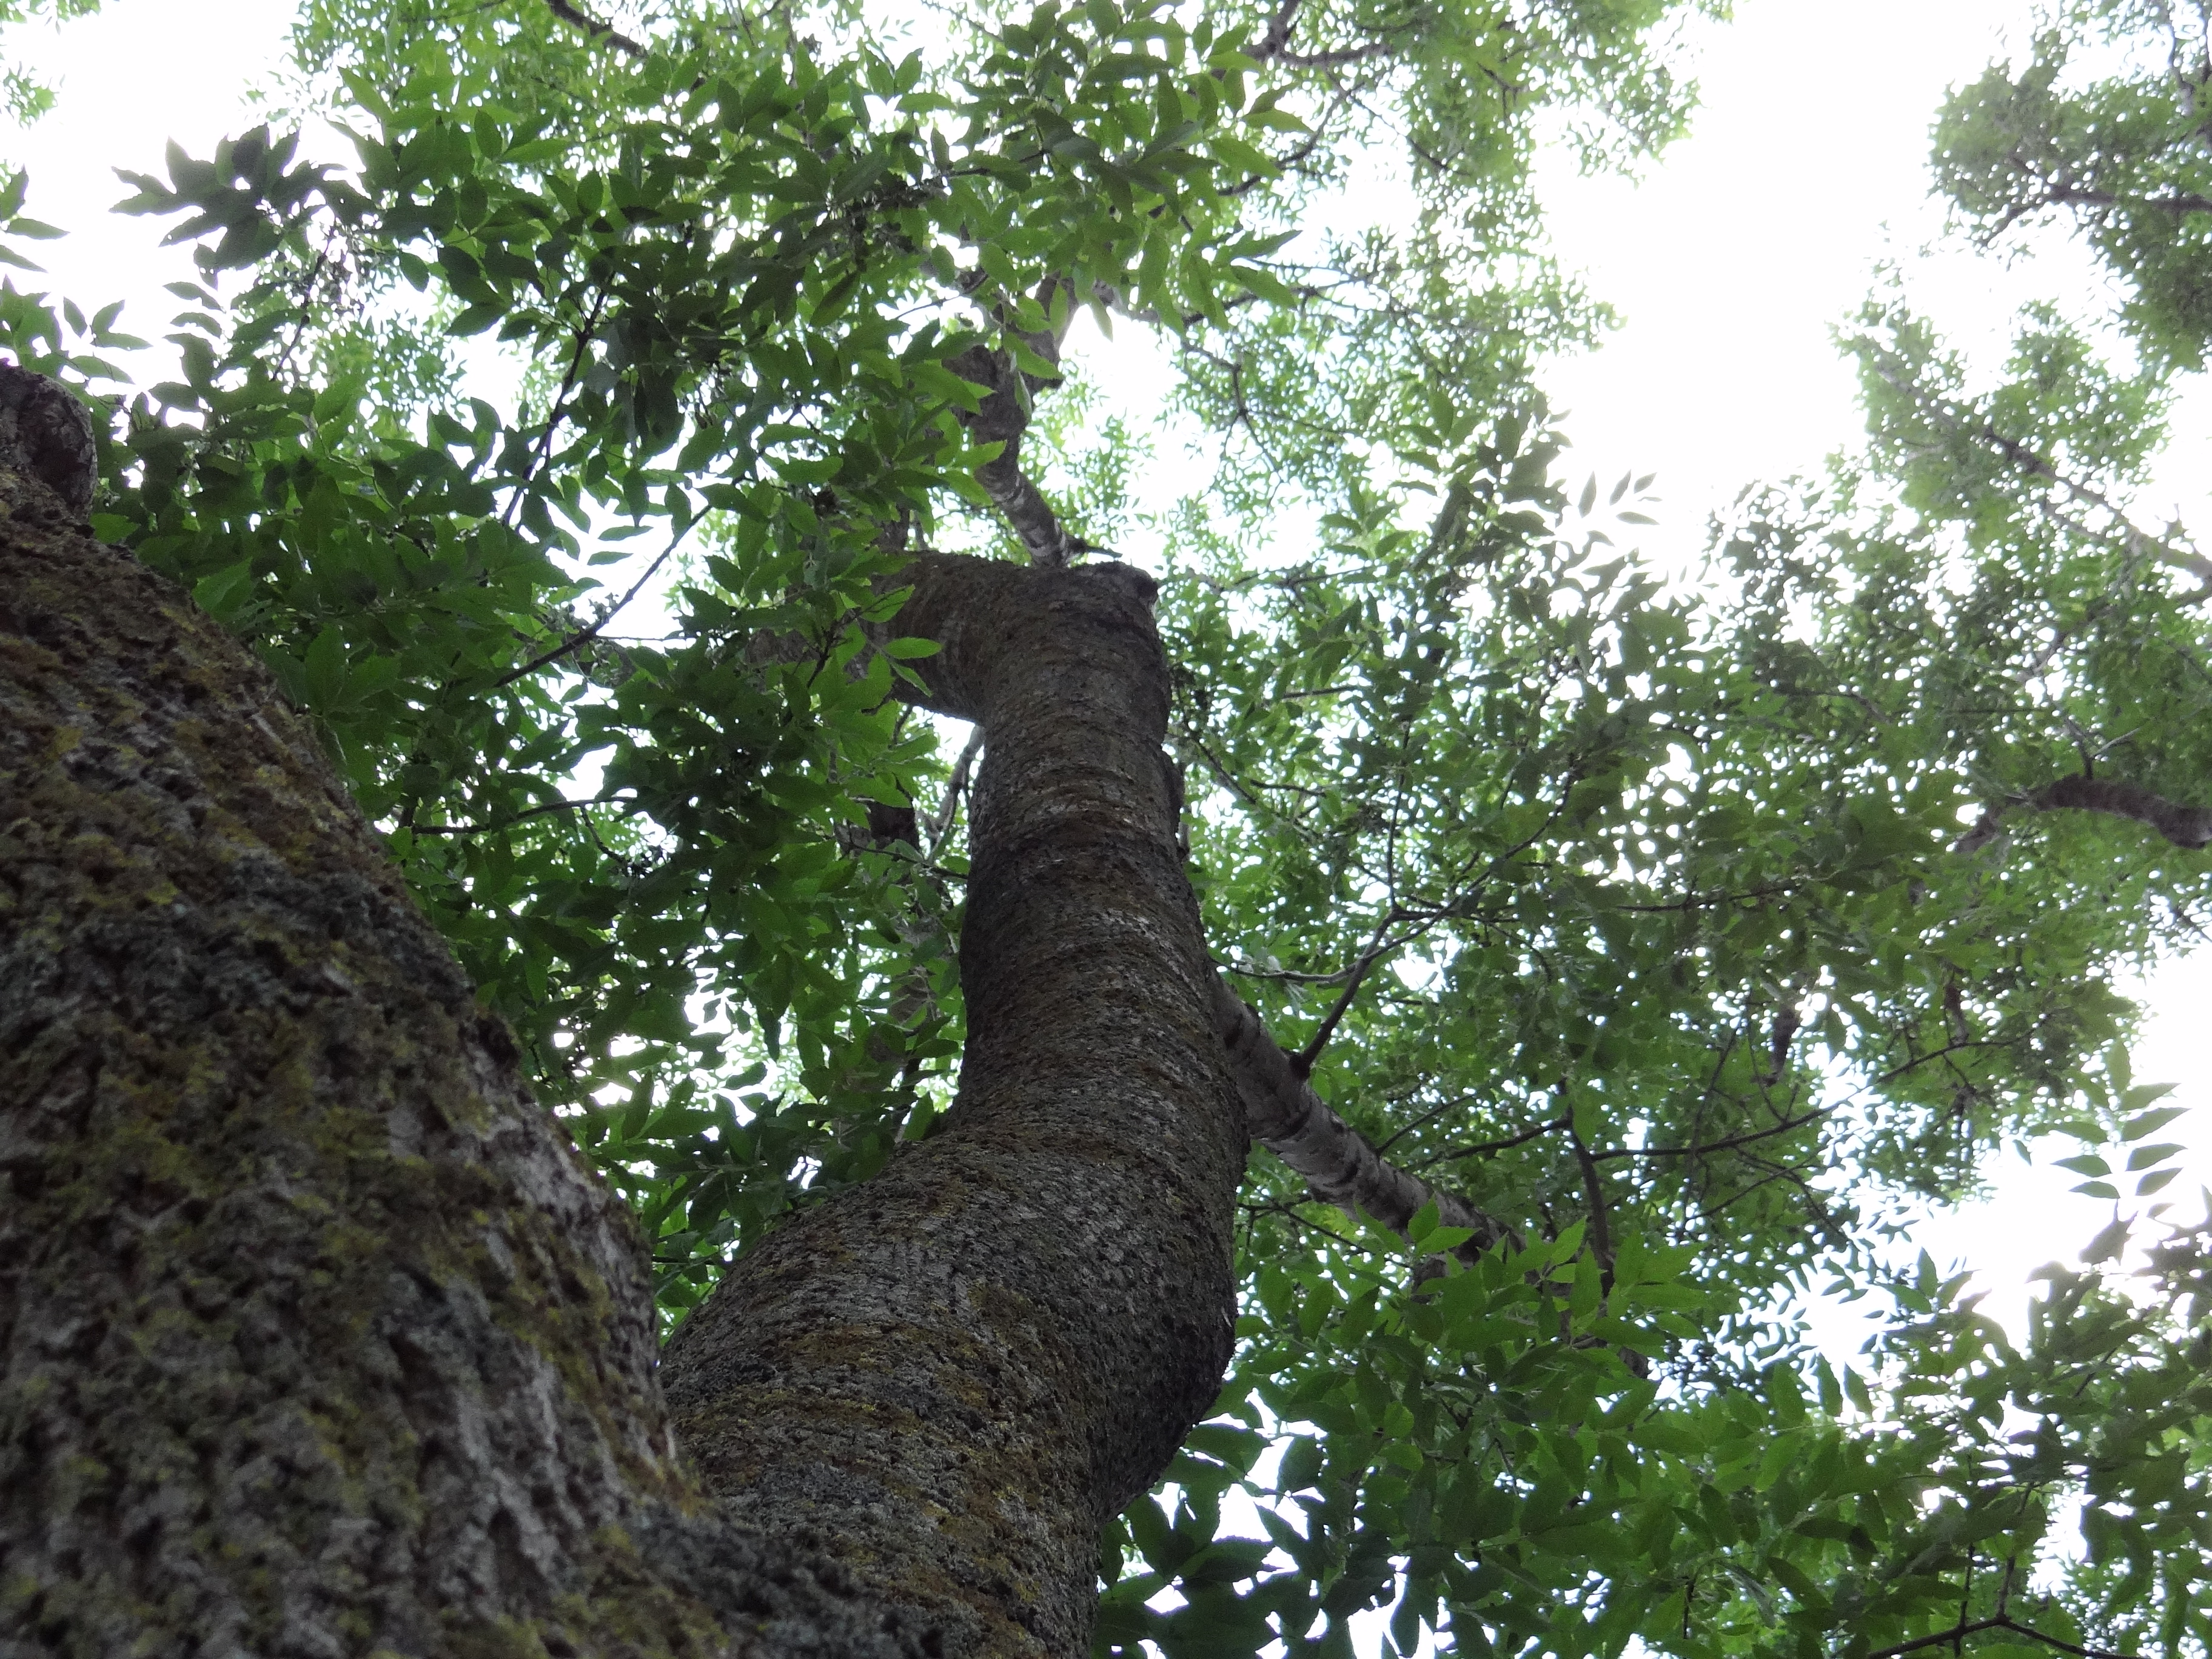
park, trees, green, summer, beautiful, tree, trunk, woody plant, plant, branch, nature reserve, forest, old growth forest, jungle, wildlife, woodland, plant stem, valdivian temperate rain forest